Jean Rustin

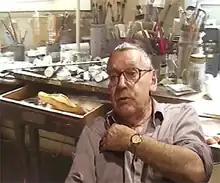
Jean Rustin

Jean Rustin (3 March 1928 – 24 December 2013) was a French painter and prominent figurative artist.